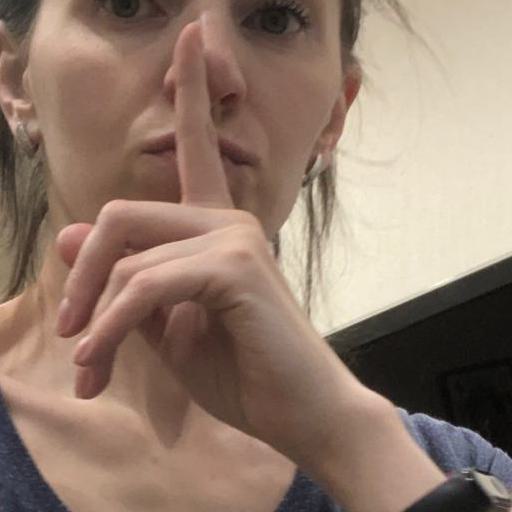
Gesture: mute